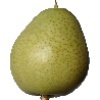
Label: Pear 1